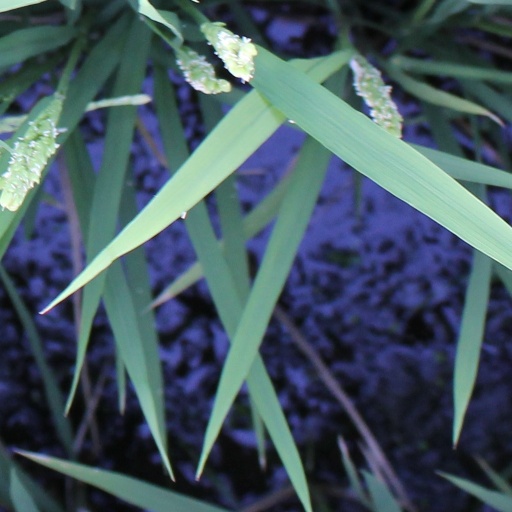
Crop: rice